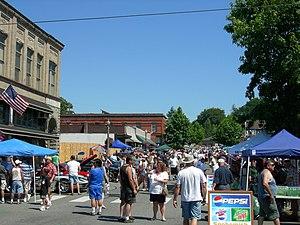
La ville américaine de Snohomish est située dans le comté de Snohomish, dans l’État de Washington. Sa population s’élevait à 9 098 habitants lors du recensement de 2010, estimée à 9 670 habitants en 2015.